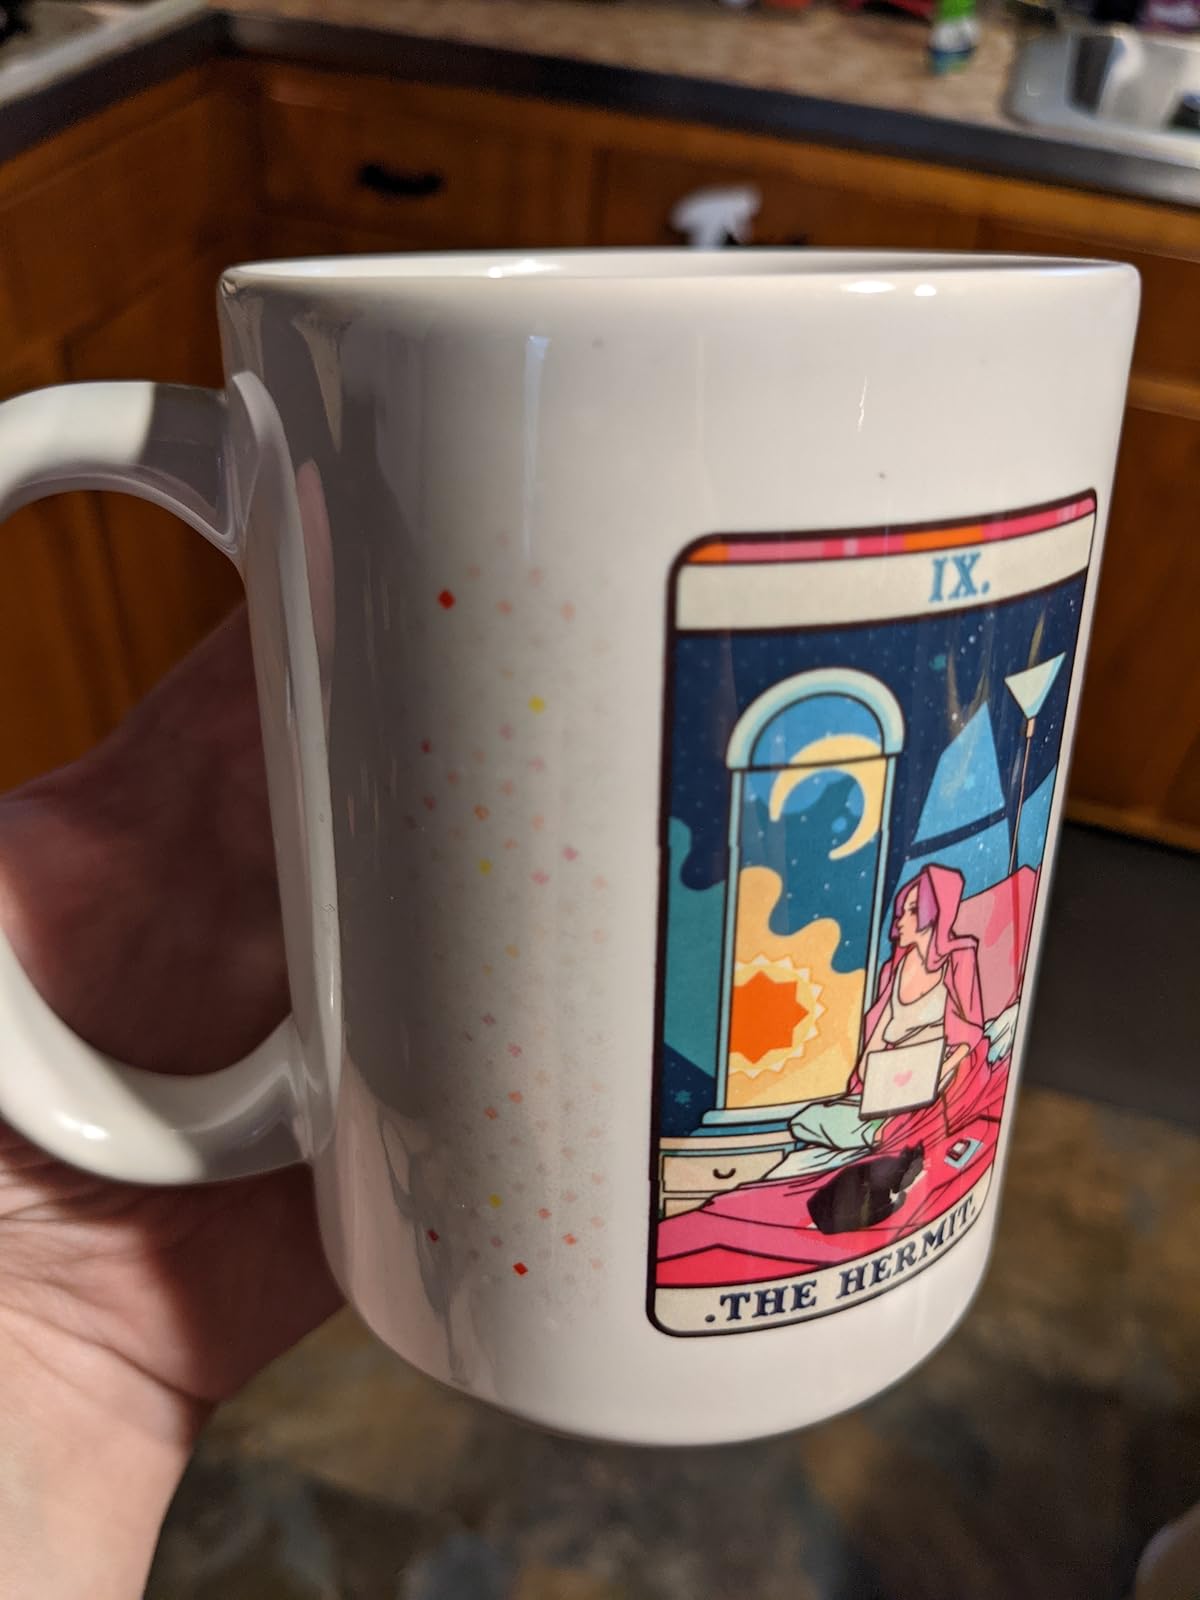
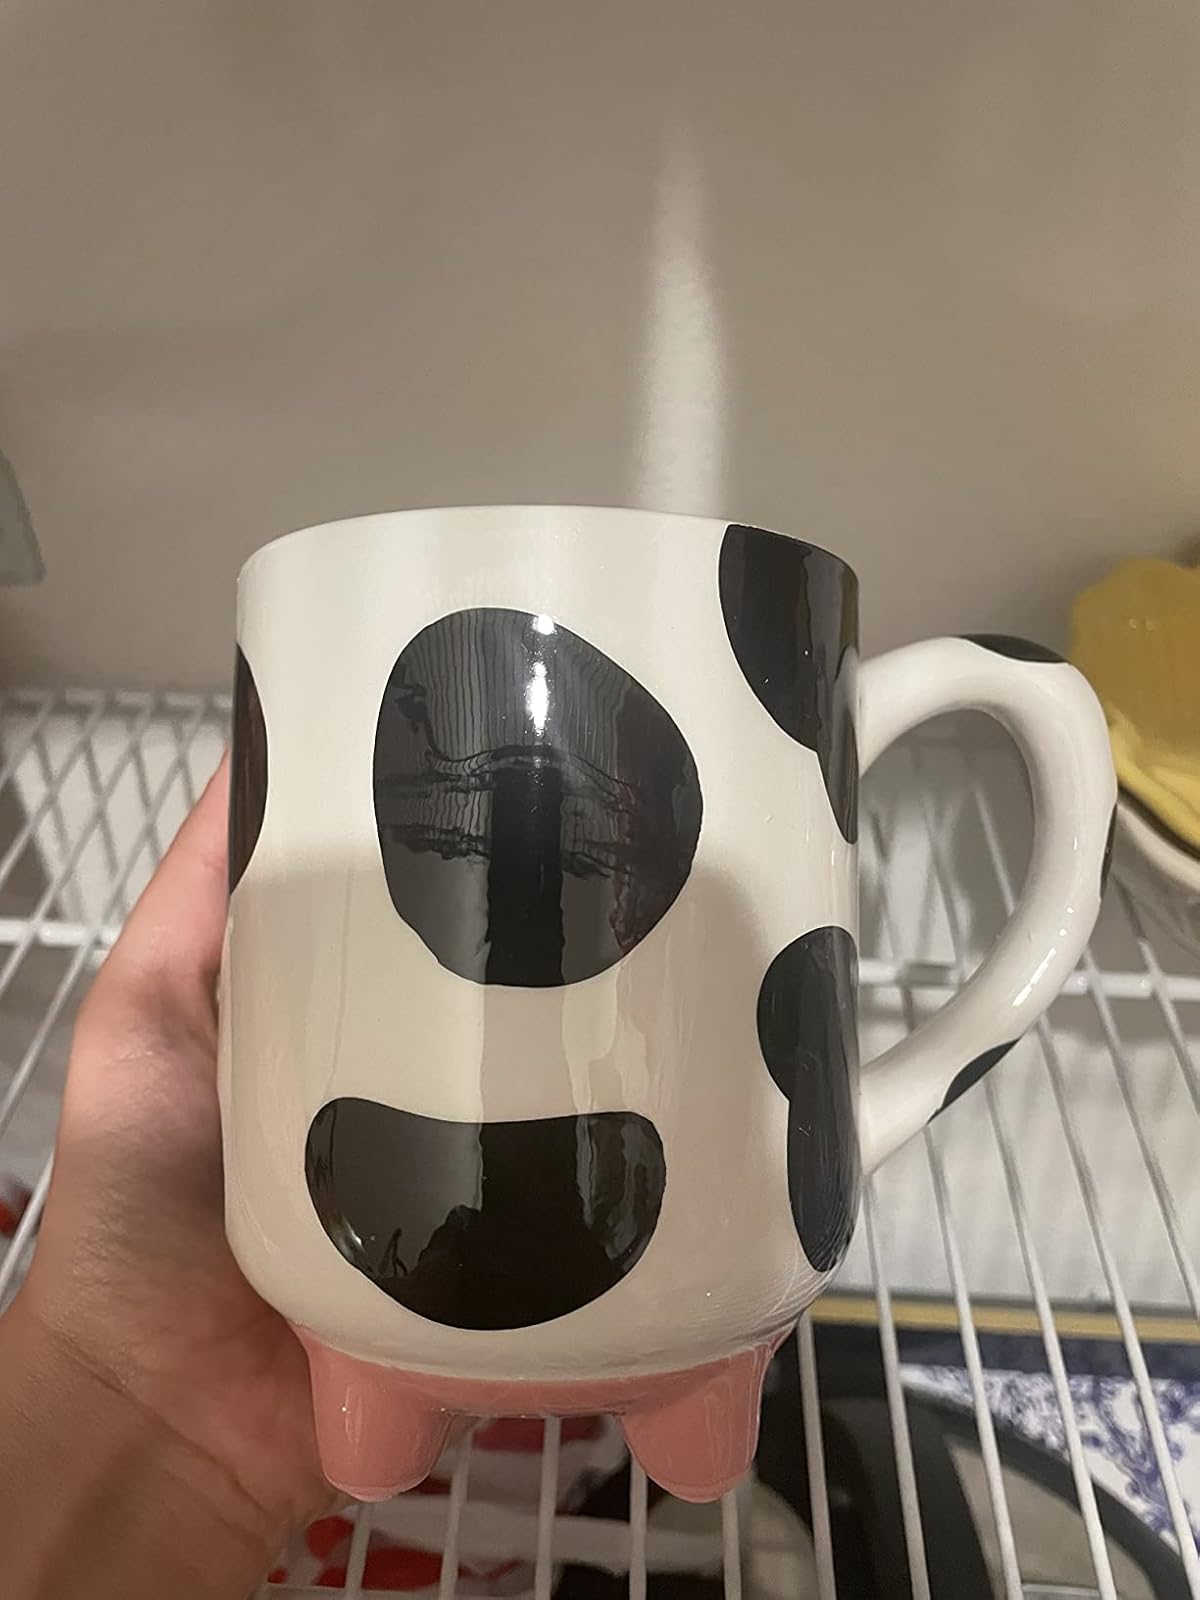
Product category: items_mug
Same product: no